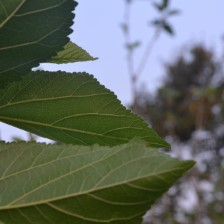
Variety: ChiangMaiBuriram60